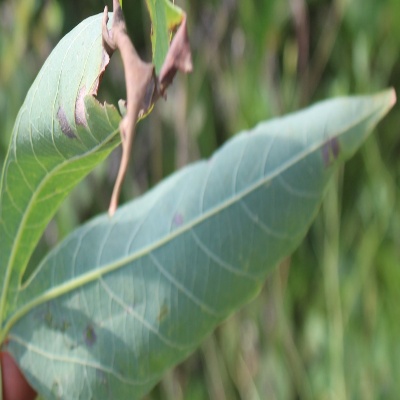
Crop: Cassava
Condition: bacterial blight